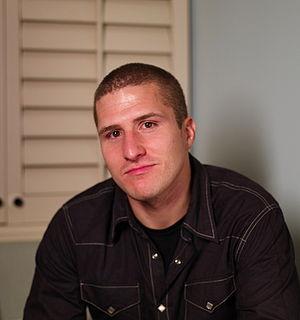
Shawn Fanning à Brockton est un informaticien américain. Il est le créateur de Napster, le premier logiciel P2P grand public. Le nom du logiciel correspond au pseudonyme qu'il utilisait sur les différents canaux IRC. Shawn Fanning s'est, depuis le procès de Napster, rangé dans la légalité, et a créé la société SNOCAP, une plate-forme de vente de musique en ligne.